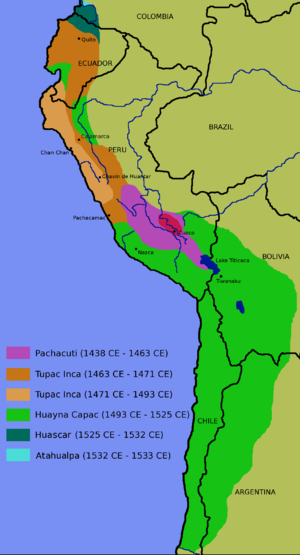
Inkariget / Historie / De første inkaer
Inkarigets udvidelse
Inkariget var det største rige i Sydamerika før Columbus og på sit højdepunkt et af verdens største samfund. Riget opstod i det peruvianske højland i 1100-tallet og bredte sig både ved erobringer og ved fredelig assimilation over en stor del af det vestlige Sydamerika. Riget havde sin hovedstad i byen Cuzco i det sydøstlige Peru, indtil den sidste selvstændige inka-kejser faldt for europæerne i 1533.